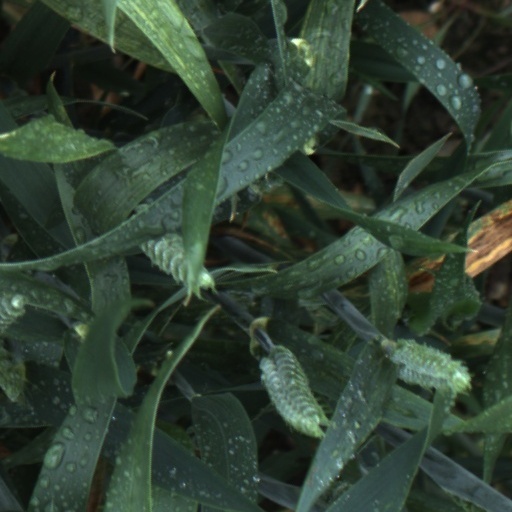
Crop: wheat